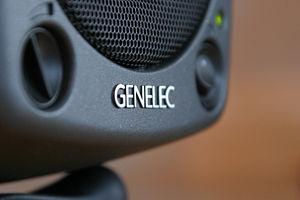
Genelec, société fondée en 1978 par Ilpo Martikainen à Iisalmi, est un constructeur d'enceinte actives pour les studios professionnels.